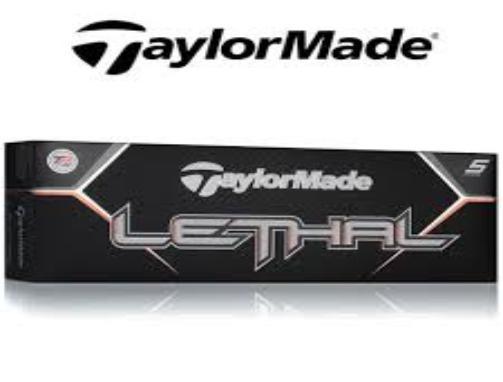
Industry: Sports